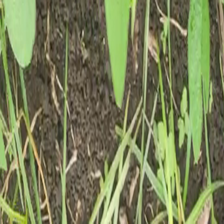
Weed species: Lavhala_(Cyperus_Rotundus)